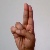
The image shows a hand gesture representing the letter 'U' in Indian Sign Language.